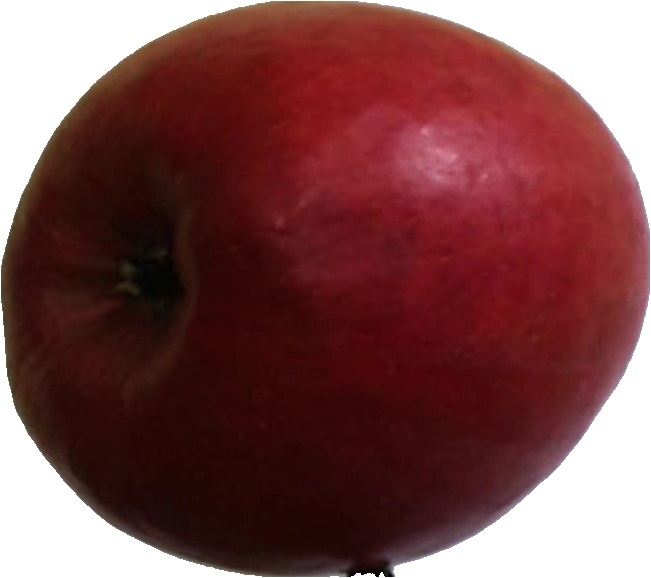
Label: apple_crimson_snow_1